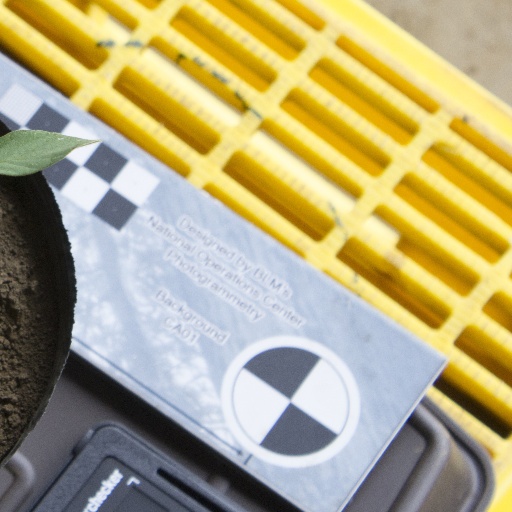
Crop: soybean